Samson Kutateladze

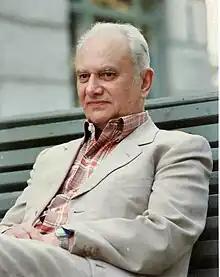
Kutateladze in 1984

Samson Semyonovich Kutateladze (– 20 March 1986) was a Soviet heat physicist and hydrodynamist.